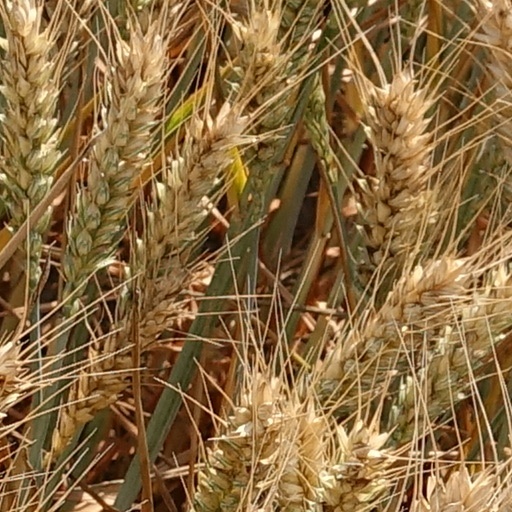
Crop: wheat